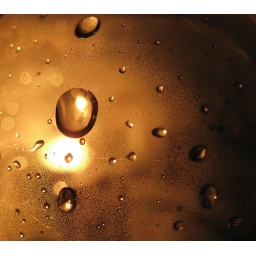
Plastic bottle in the light of the candle